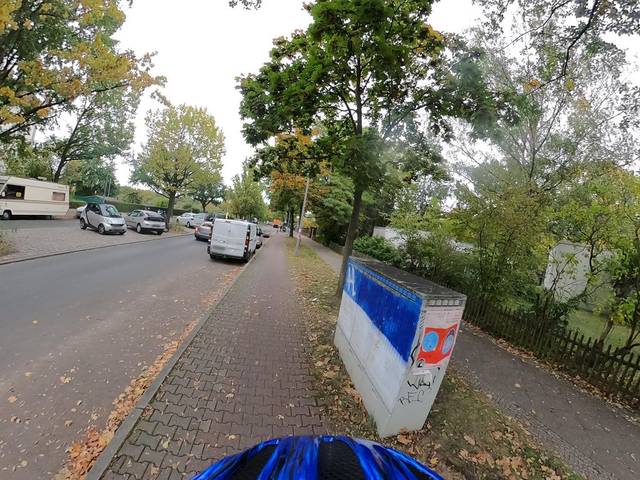
Region: Germany
Coordinates: 52.449, 13.405